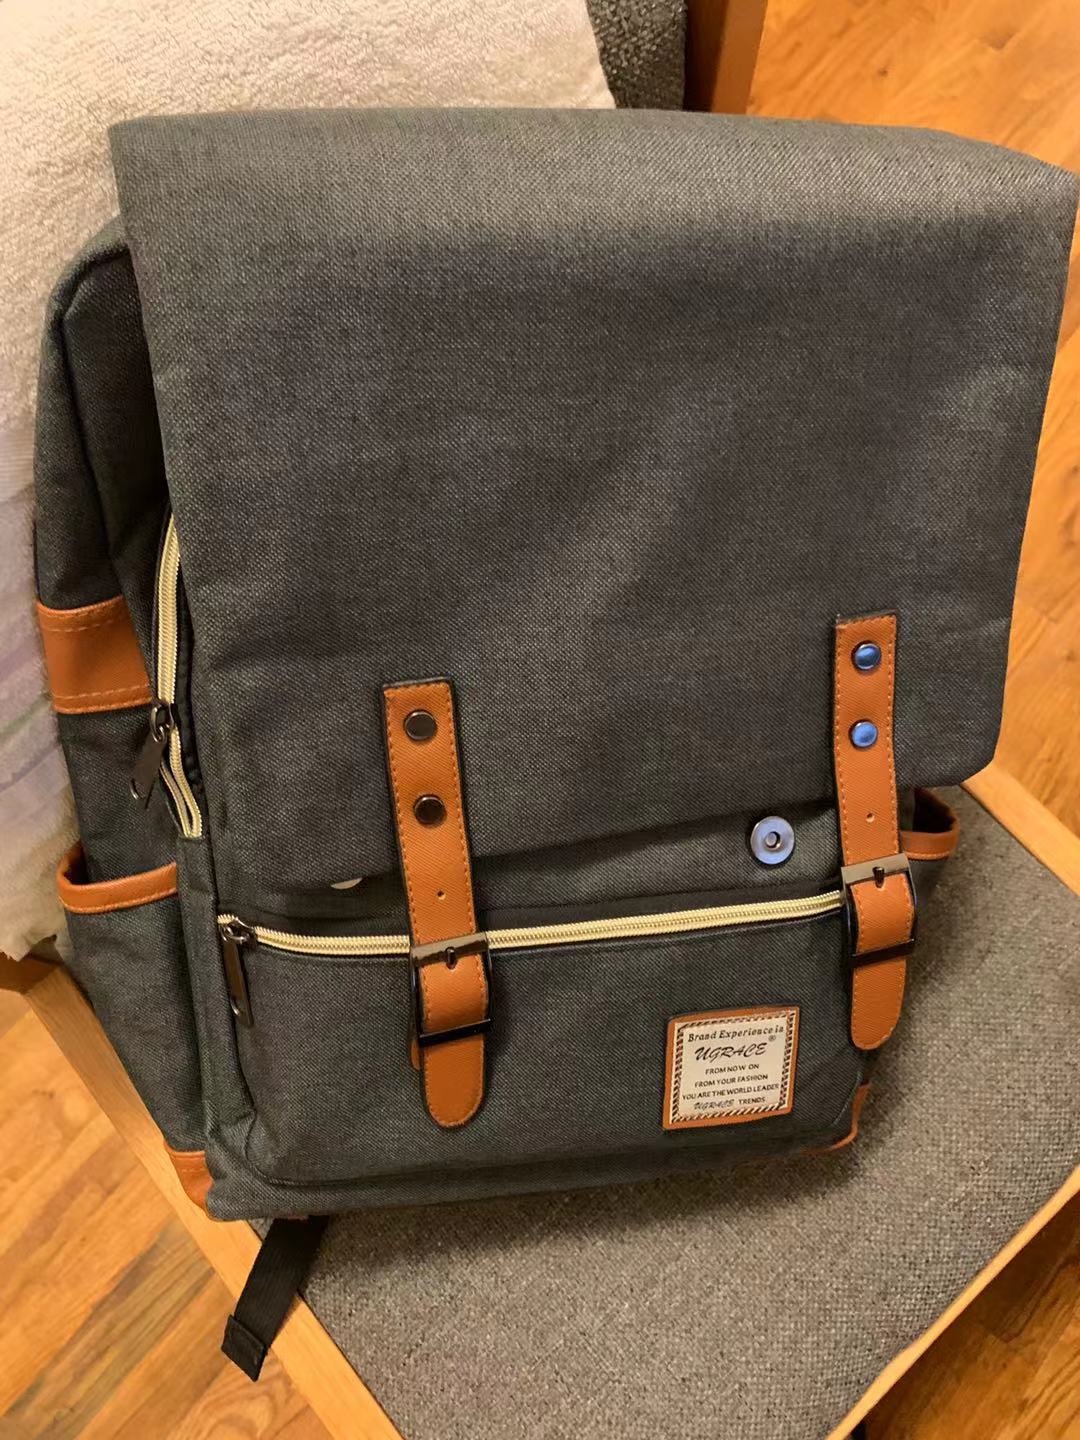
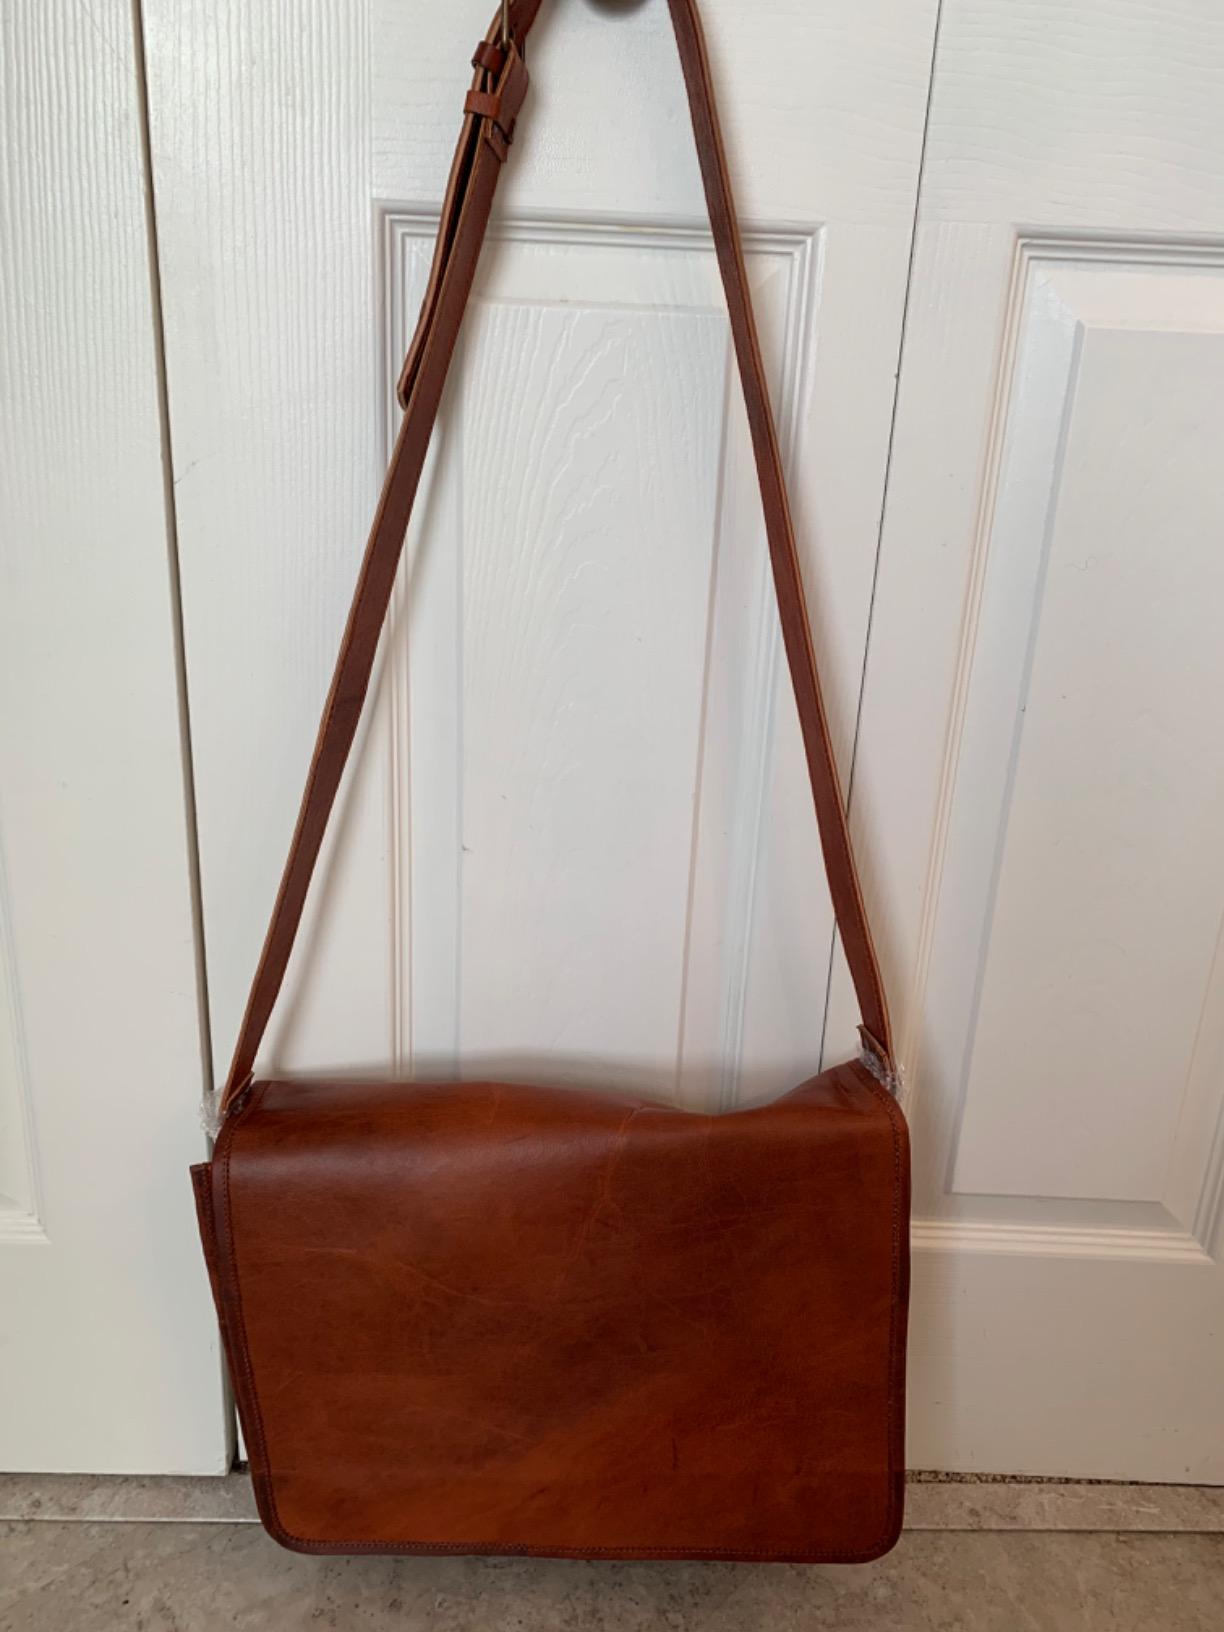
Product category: bag
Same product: no